USS Astoria (CL-90)

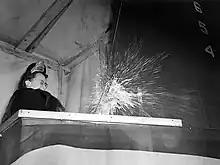
Peggy Lucas breaks a champagne bottle on the USS "Astoria" (CL-90) on March 6, 1943 at Cramp Shipbuilding Company, Philadelphia.

"Astoria" was laid down at the Cramp Shipbuilding shipyard in Philadelphia on 6 September 1941 and was launched on 6 March 1943. She was originally named "Wilkes-Barre", but during construction, she was renamed "Astoria" for Astoria, Oregon, with the hull number CL-90. After completing fitting-out, she was commissioned for active service on 17 May 1944. The ship thereafter embarked on her shakedown cruise along the western Atlantic, as far south as Bermuda, which lasted from 6 June to 23 July. She then returned to Philadelphia for an overhaul before departing to join the Pacific Fleet on 19 September. She passed through the Panama Canal and arrived in San Diego, California, on 3 October. "Astoria" later moved to the Mare Island Navy Yard before sailing for Pearl Harbor on 25 October. She arrived five days later and remained there through 16 November.